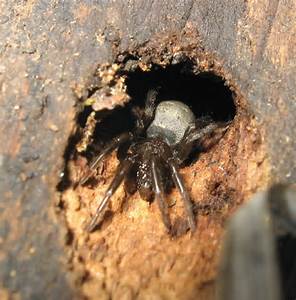
Label: spider